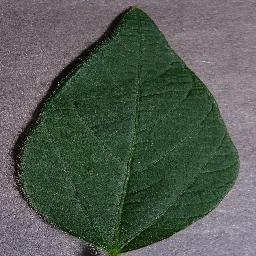
Label: Soybean___healthy